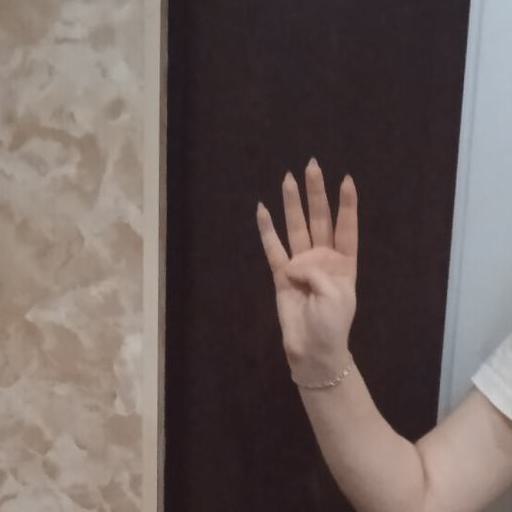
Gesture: four